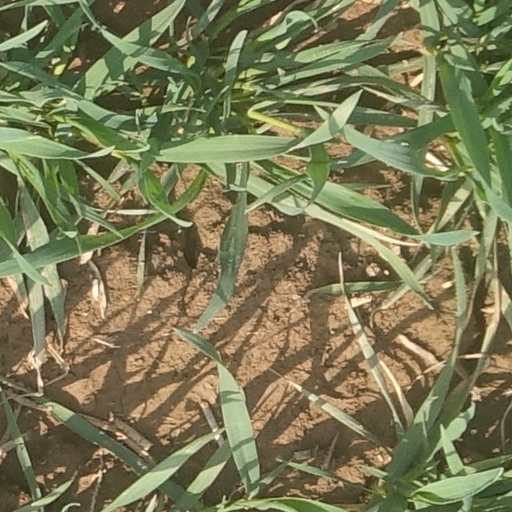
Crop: wheat